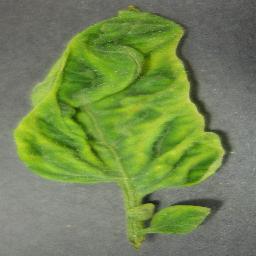
Label: Tomato___Tomato_Yellow_Leaf_Curl_Virus